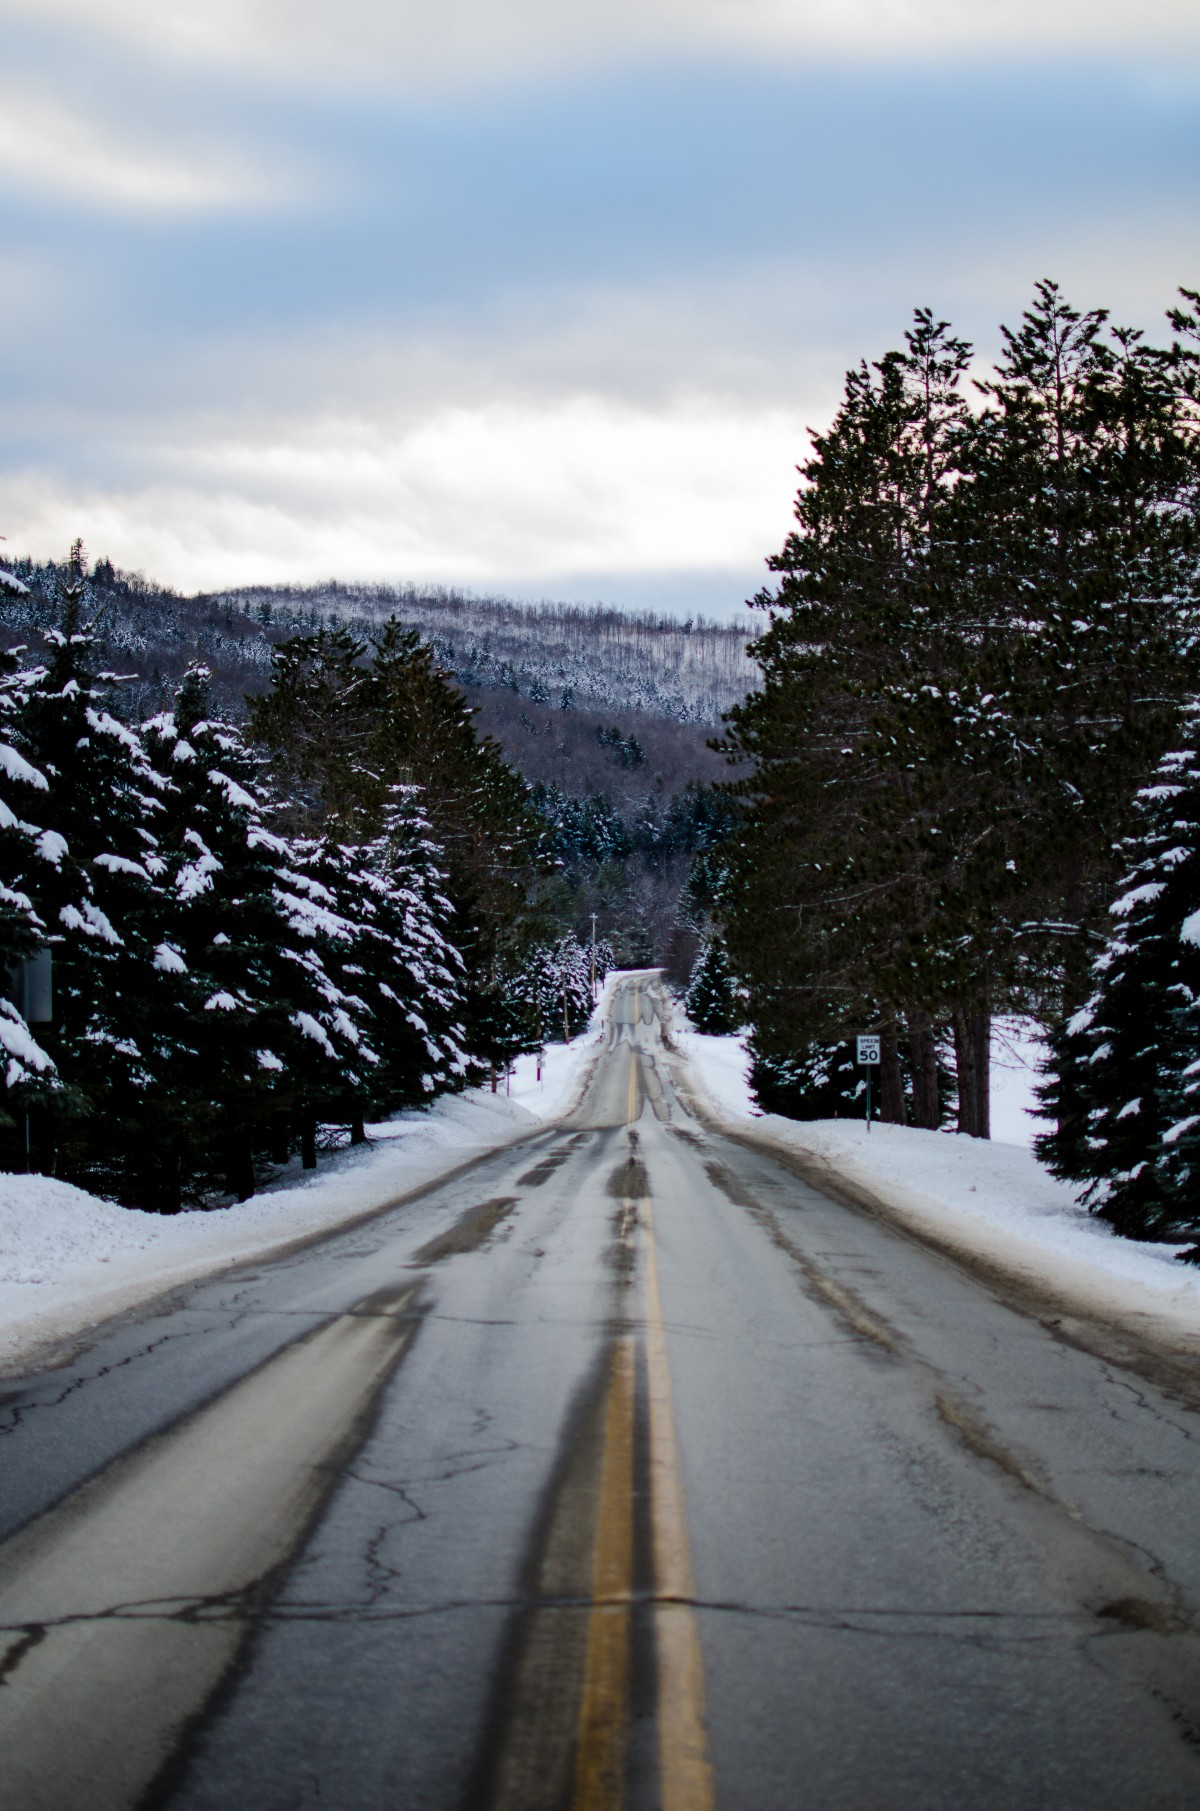
Tags: tree, nature, mountain, snow, winter, road, sunlight, morning, frost, ice, weather, season